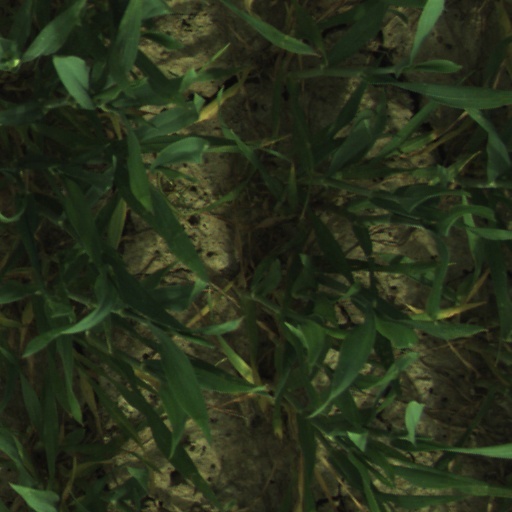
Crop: wheat